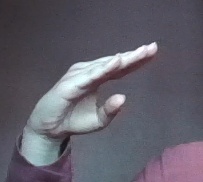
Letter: jeem